Clyde H. Hamilton

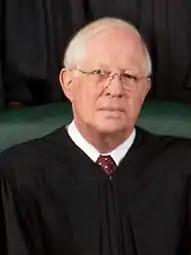

Clyde Henry Hamilton (February 8, 1934 – September 2, 2020) was a Senior United States circuit judge of the United States Court of Appeals for the Fourth Circuit and a former United States district judge for the United States District Court for the District of South Carolina.